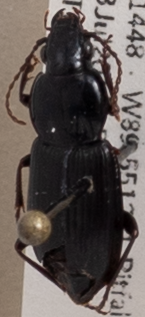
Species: Pterostichus mutus
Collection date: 2018-07-03
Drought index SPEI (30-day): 1.226
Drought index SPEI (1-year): -0.1
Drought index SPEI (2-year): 1.77